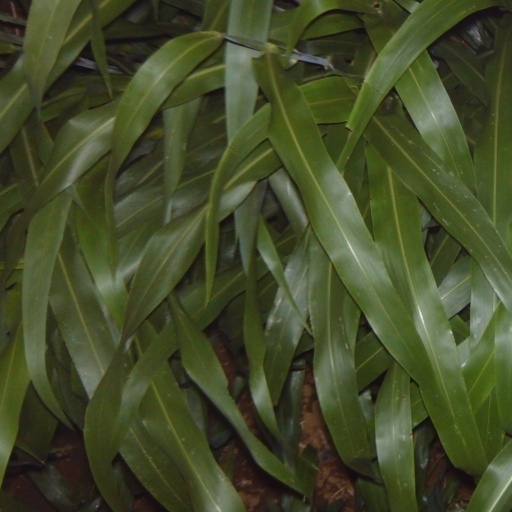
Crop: sorghum